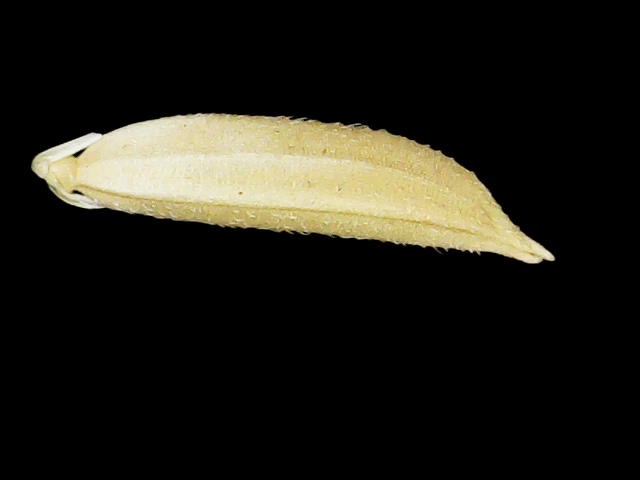
Rice variety: Binadhan25